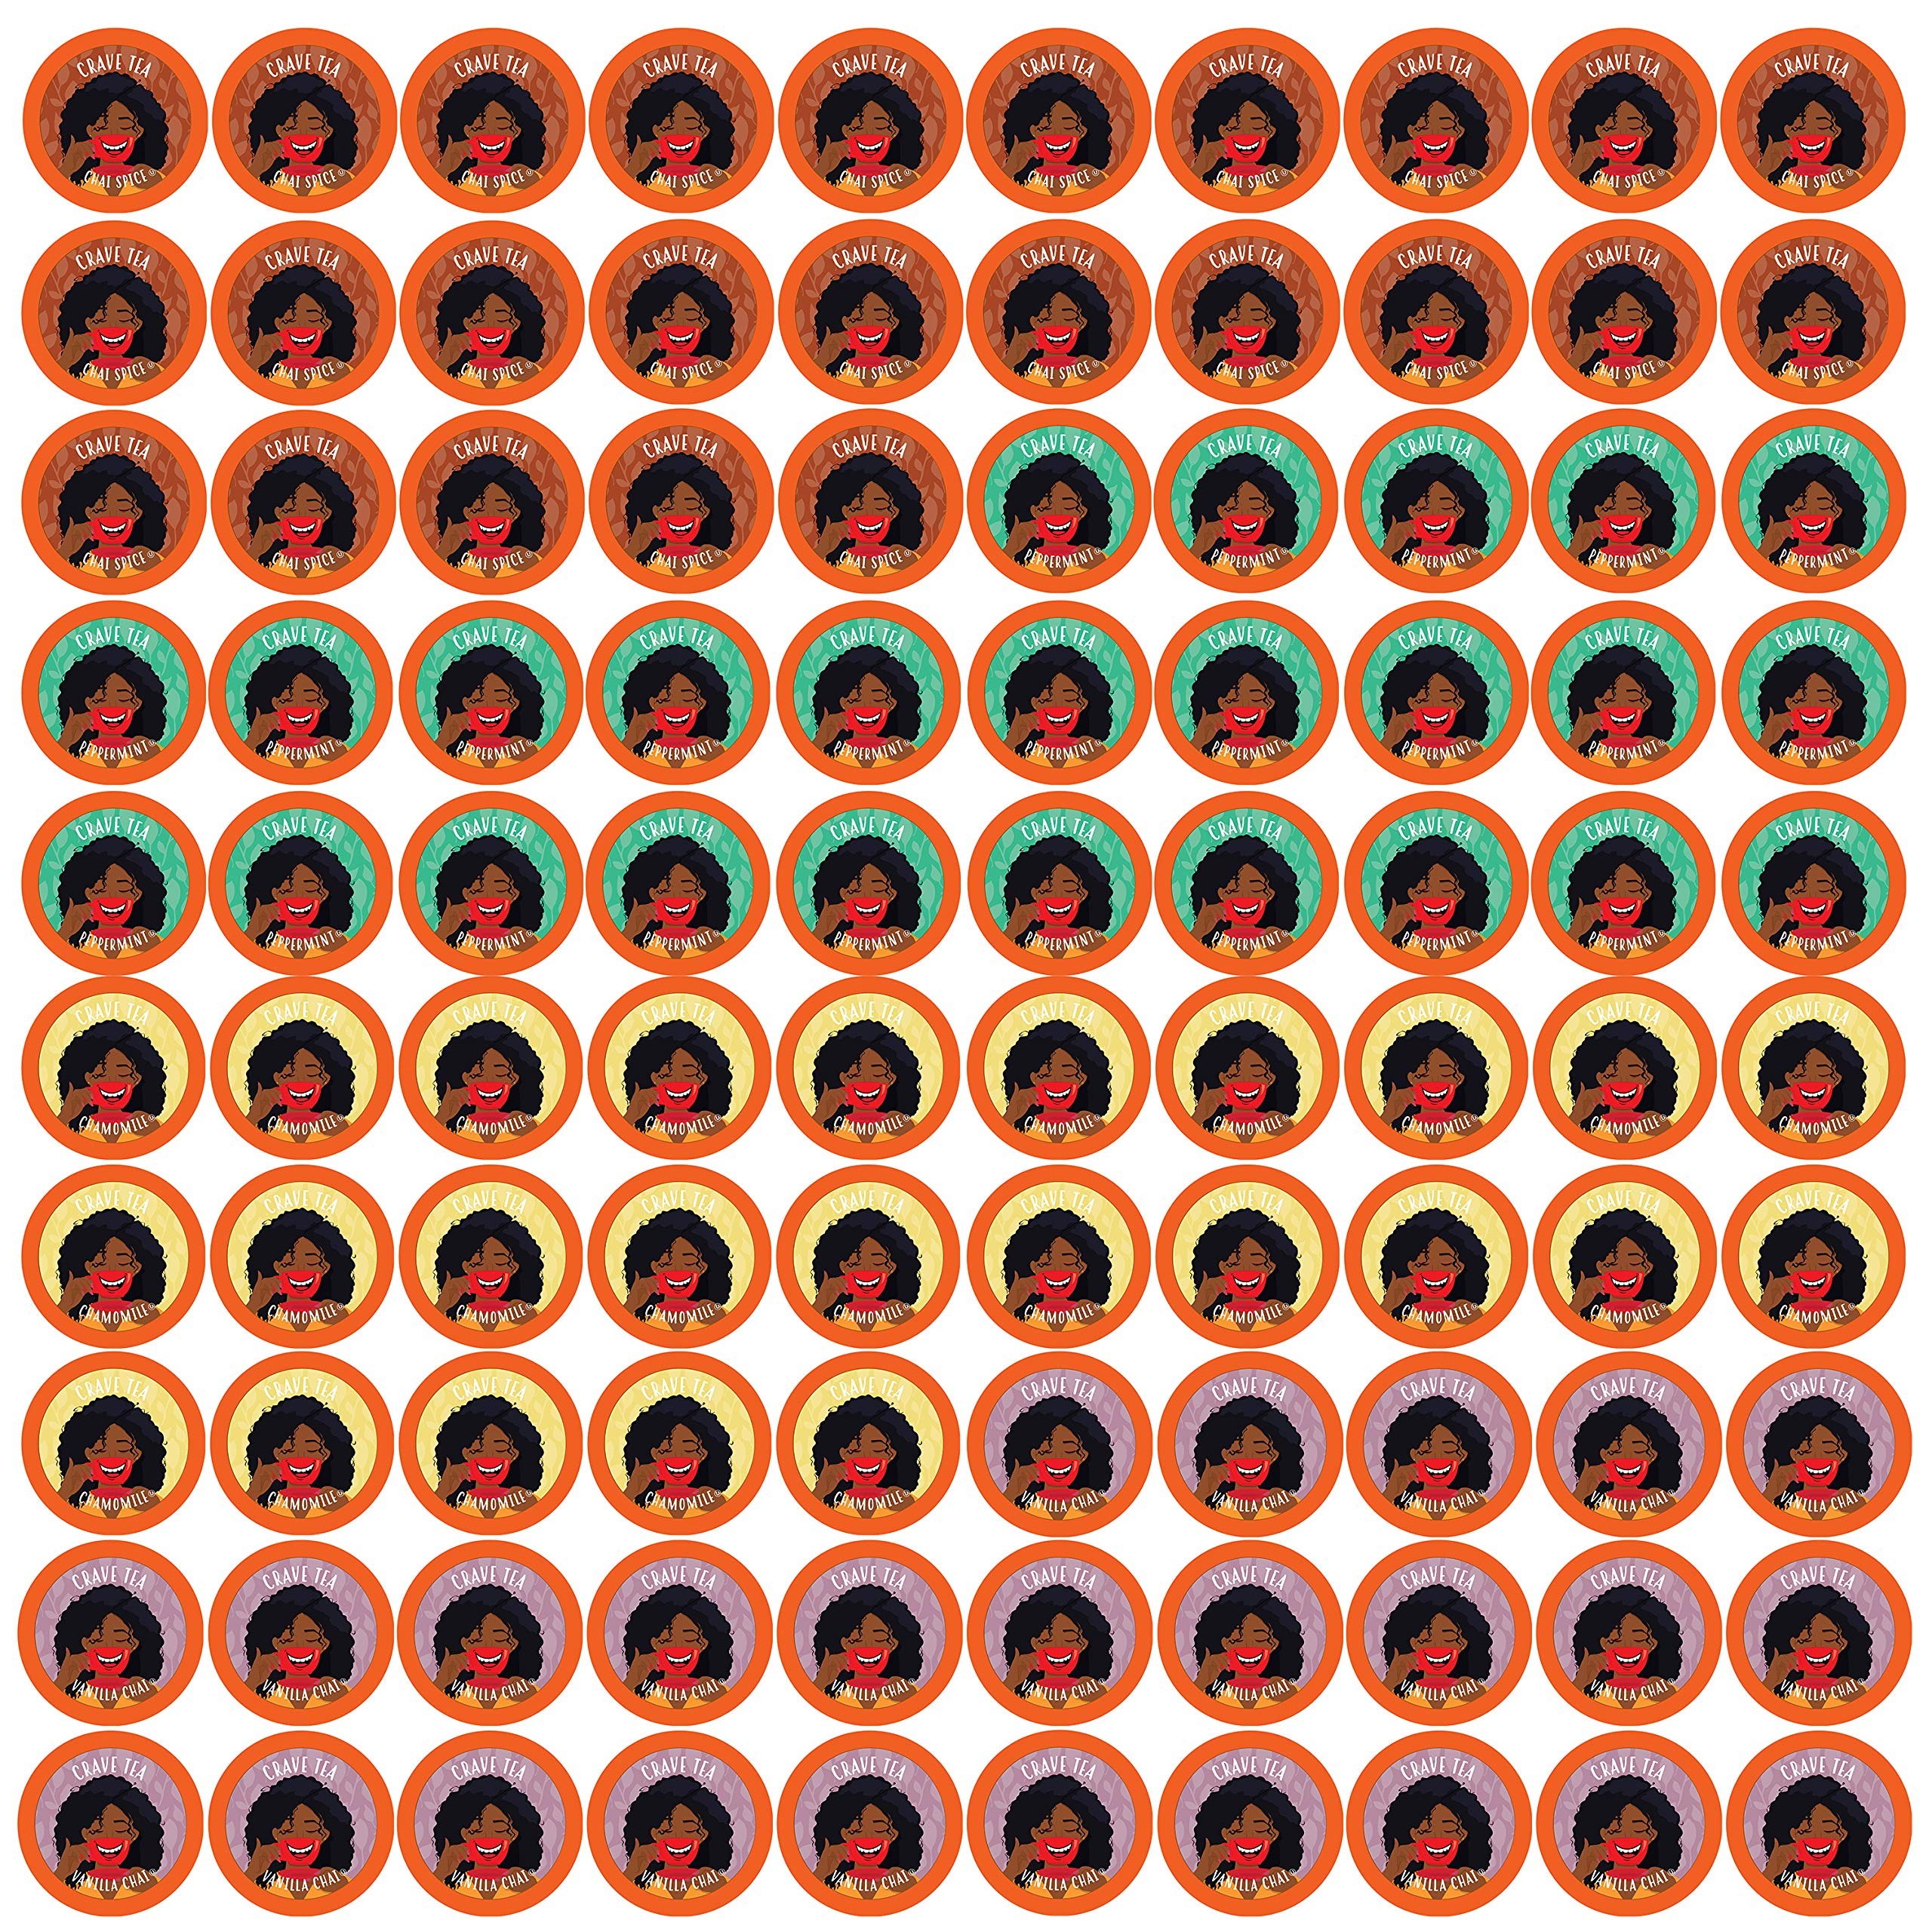
Item Name: Crave Beverages Tea Pods, Assorted Variety Pack for Keurig K Cup Brewers, 100 Count
Bullet Point 1: Crave Beverages has put together an amazing assortment of refreshing and relaxing teas. Brew up any one of our four tea blends, Chamomile, Vanilla Chai, Chai Spice, or Peppermint.
Bullet Point 2: Contains 100 Tea Pods - Assorted Variety Pack.
Bullet Point 3: All Crave Tea Pods are made from recyclable materials, so check your local recycling regulations and help out our planet if you can!
Bullet Point 4: Crave Beverages is Kosher certified and compatible with Keurig K-Cup Brewers, including 2.0.
Bullet Point 5: Crave Beverages is not affiliated, endorsed, or related with Keurig Dr Pepper Inc.
Value: 100.0
Unit: Count

Price: 39.99